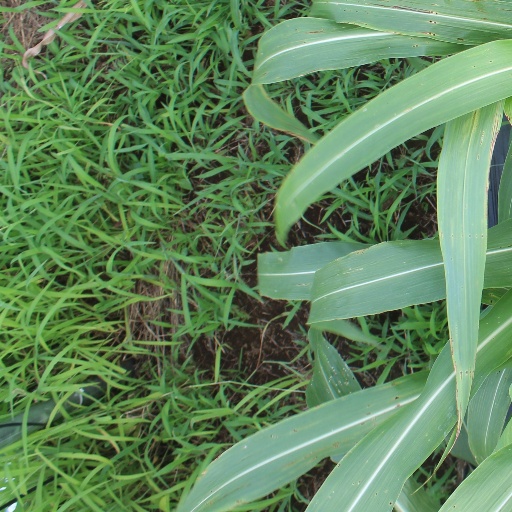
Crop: sorghum